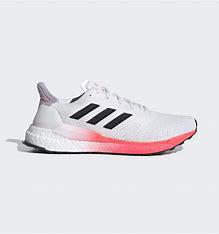
Brand: Adidas
Model: Solarboost 19